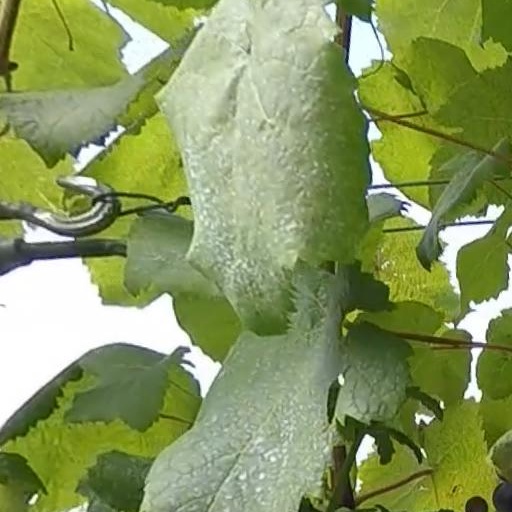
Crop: grape